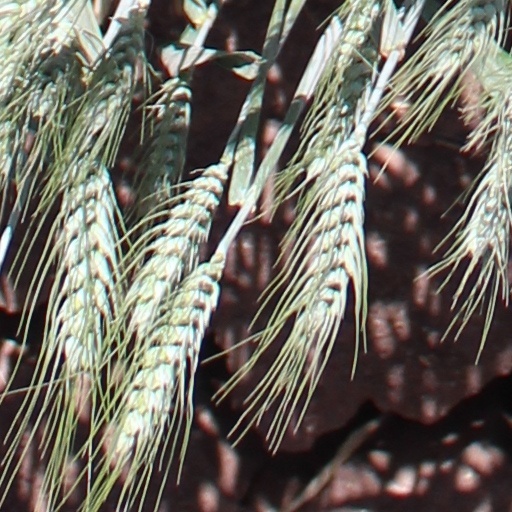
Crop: wheat